The Den

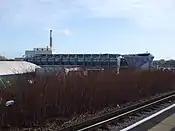
View of the Den from South Bermondsey railway station

The Den is served by the National Rail station South Bermondsey, which is a five-minute walk away from the ground. Away supporters have their own walkway link, which is available to them on match days. There are no official car parking facilities for supporters. The P12 bus stops closest to the ground in Ilderton Road, just a two-minute walk away. The 21, 53 and 172 buses all stop on the Old Kent Road, a ten-minute walk away from the ground. The closest tube station to the Den is Canada Water (on the Jubilee line), which is a 20-minute walk away. The former East London Line stations of and (now part of London Overground) both are a 15-minute walk from the stadium.